Rascal Flatts

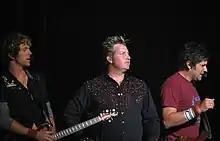
Rascal Flatts performing at the Crawford County Fair in Meadville, Pennsylvania, August 2005

Rascal Flatts's thirteenth chart entry, "What Hurts the Most", was released in January 2006. This song had previously been recorded by Mark Wills in 2003. Rascal Flatts' version of that song was released as the first single from their fourth album "Me and My Gang", which was released in April. For the full album, the band worked with producer Dann Huff to create a more band-oriented album. Rascal Flatts' rendition of "What Hurts the Most" was a crossover hit for the band, reaching No. 1 on both the country and adult contemporary charts, as well as peaking at #6 on the "Billboard" Hot 100, spending a total of 51 weeks on the latter chart. The album's title track was released as the second single and reached #6 on the country chart. The third and fourth singles, "My Wish" and "Stand", both reached number one.